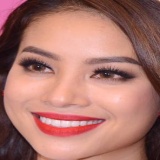
hoa hậu Phạm Hương